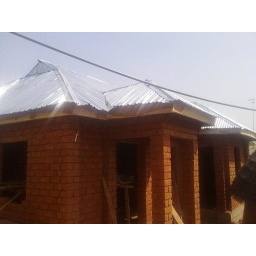
Photo sent by Chollom, via Twiiter, and shows the new roof on the new AIDS/HIV building at Fantsuam Foundation. January 2011